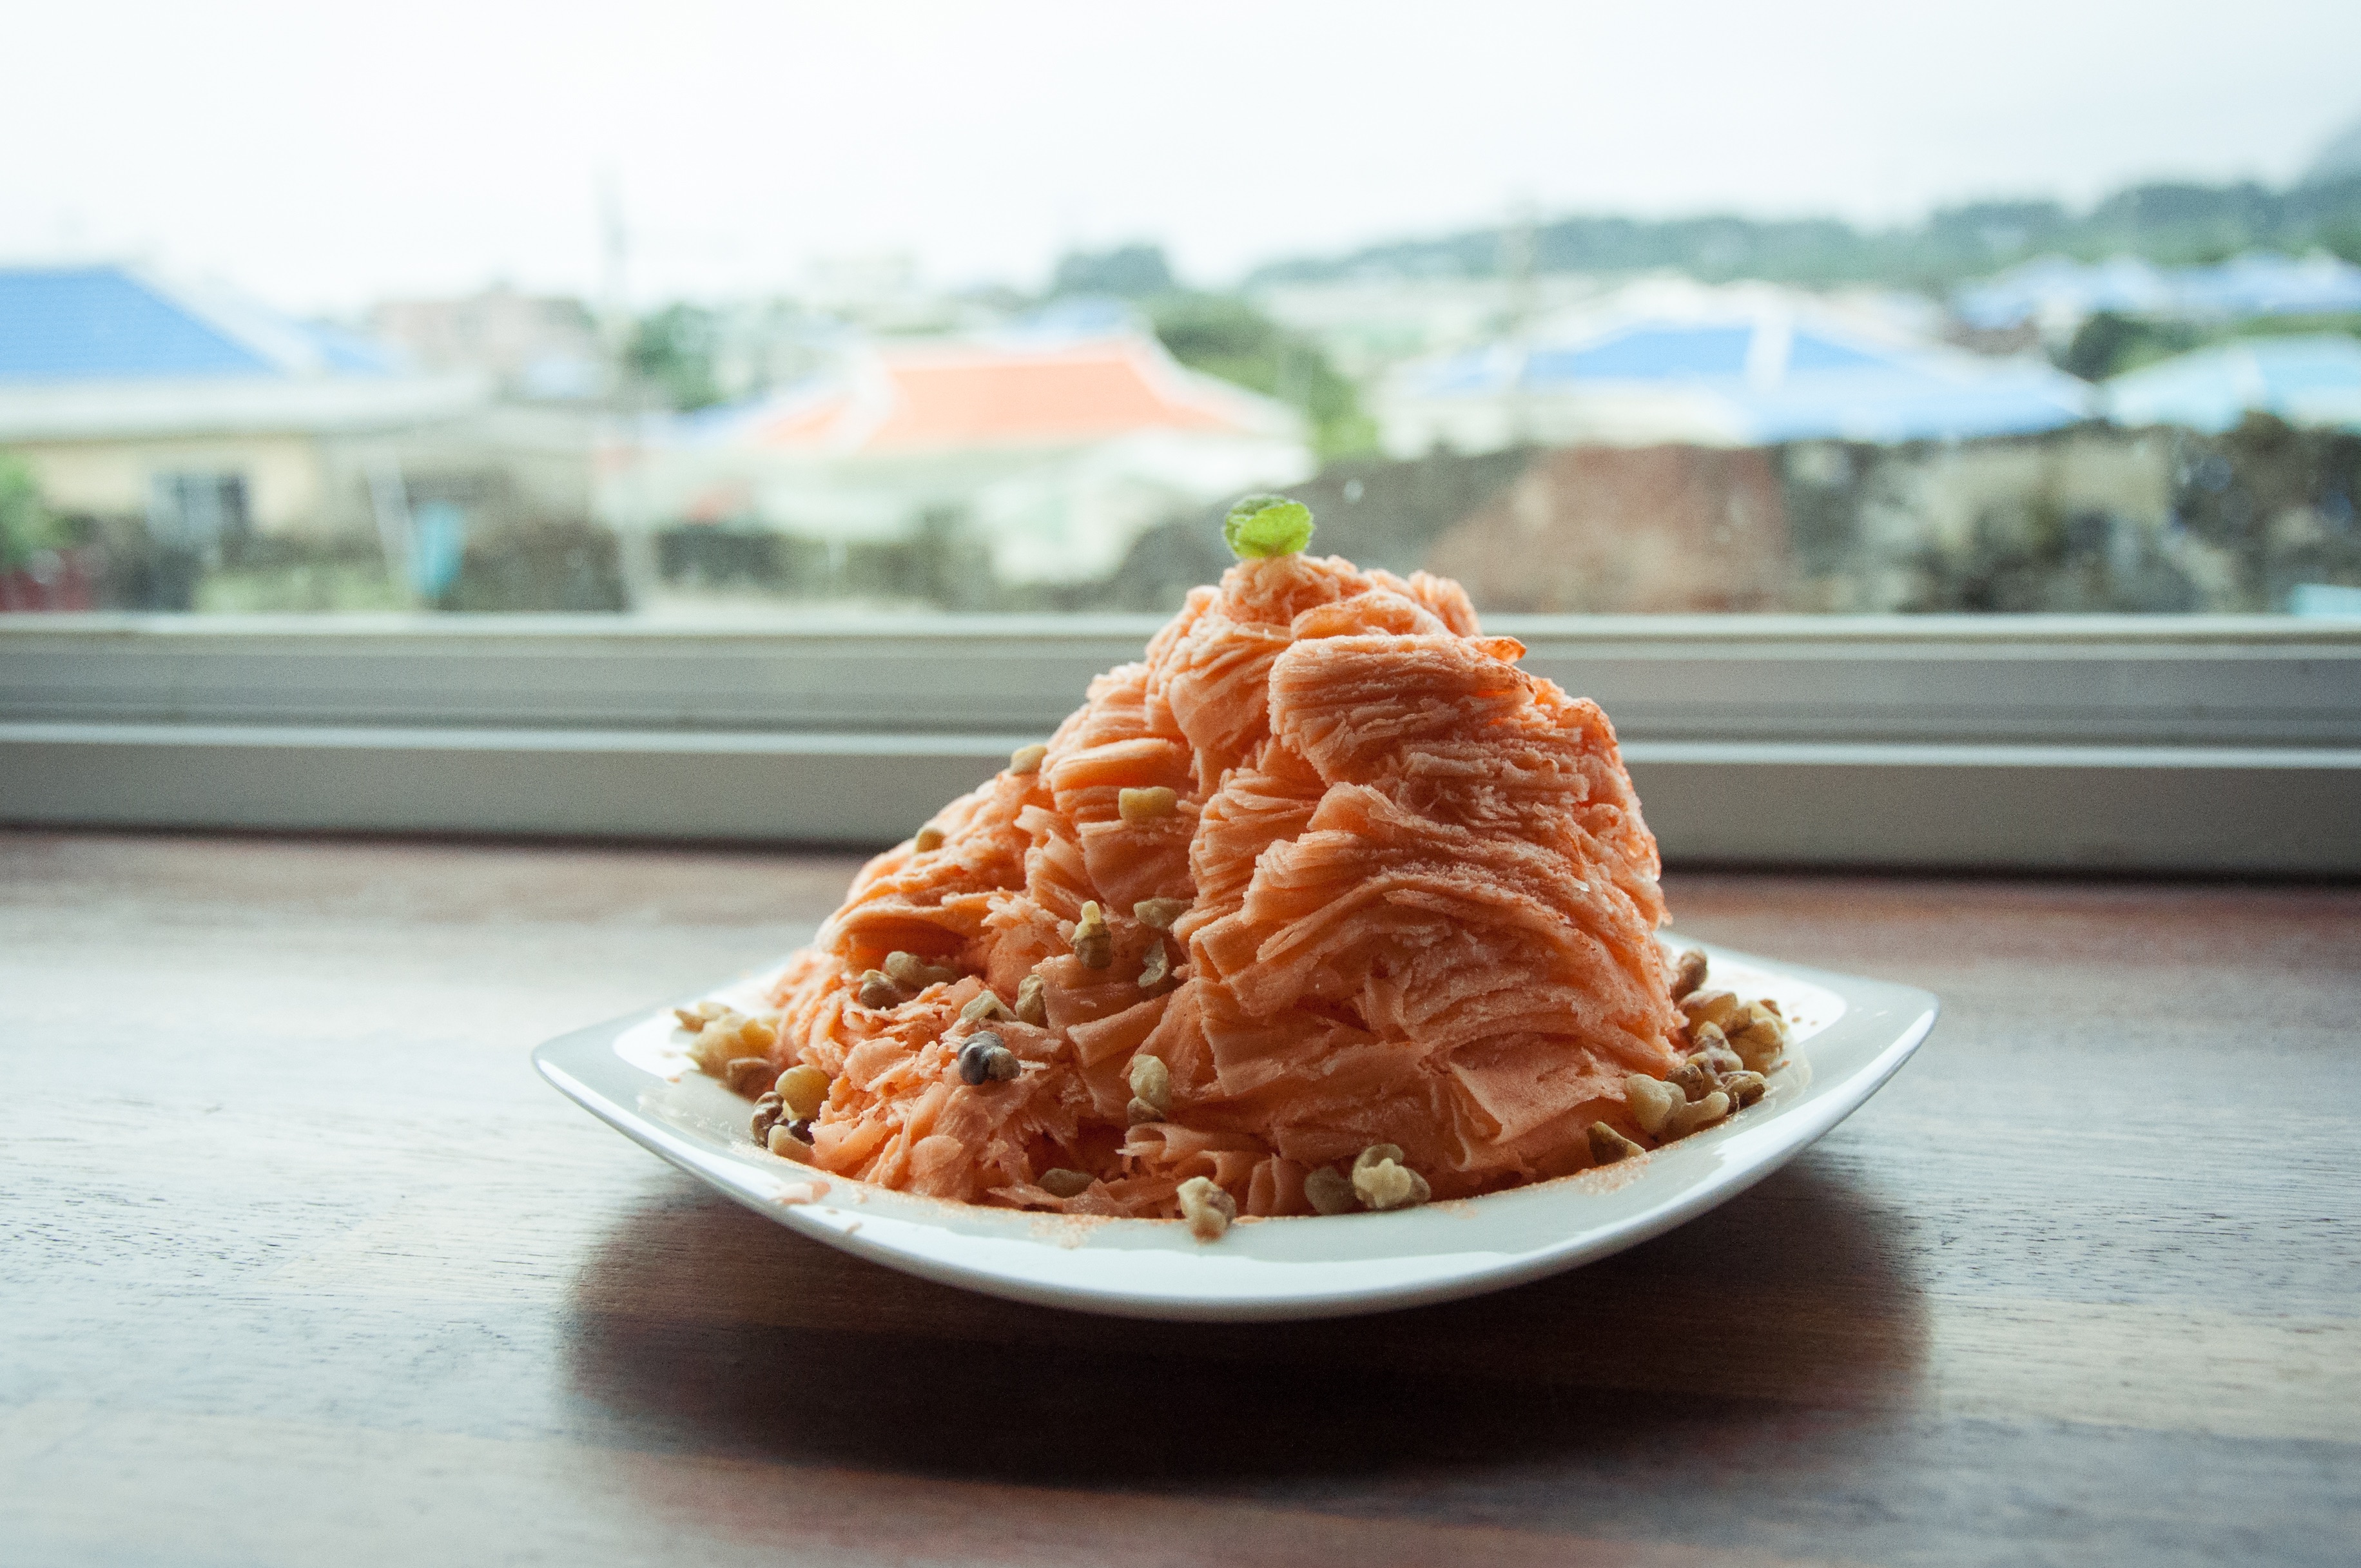
dish, meal, food, produce, breakfast, dessert, meat, cuisine, asian food